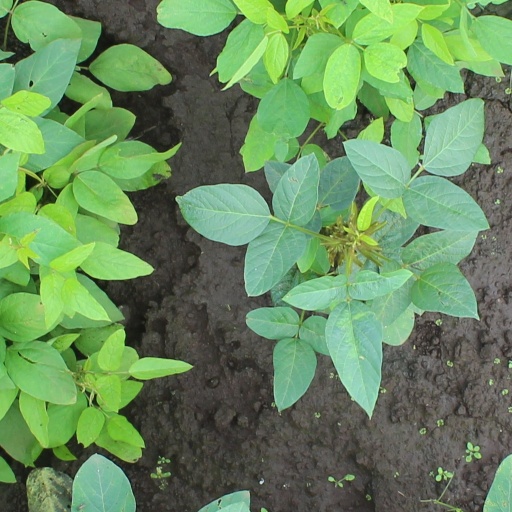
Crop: soybean